Museum of Byzantine Culture

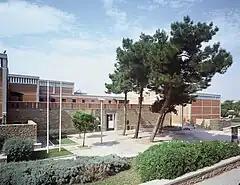
The Museum of Byzantine Culture

The Museum of Byzantine Culture is a museum in Thessaloniki, Central Macedonia, Greece, which opened in 1994.